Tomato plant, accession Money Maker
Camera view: vertical (180 deg); turntable rotation: 240 degrees
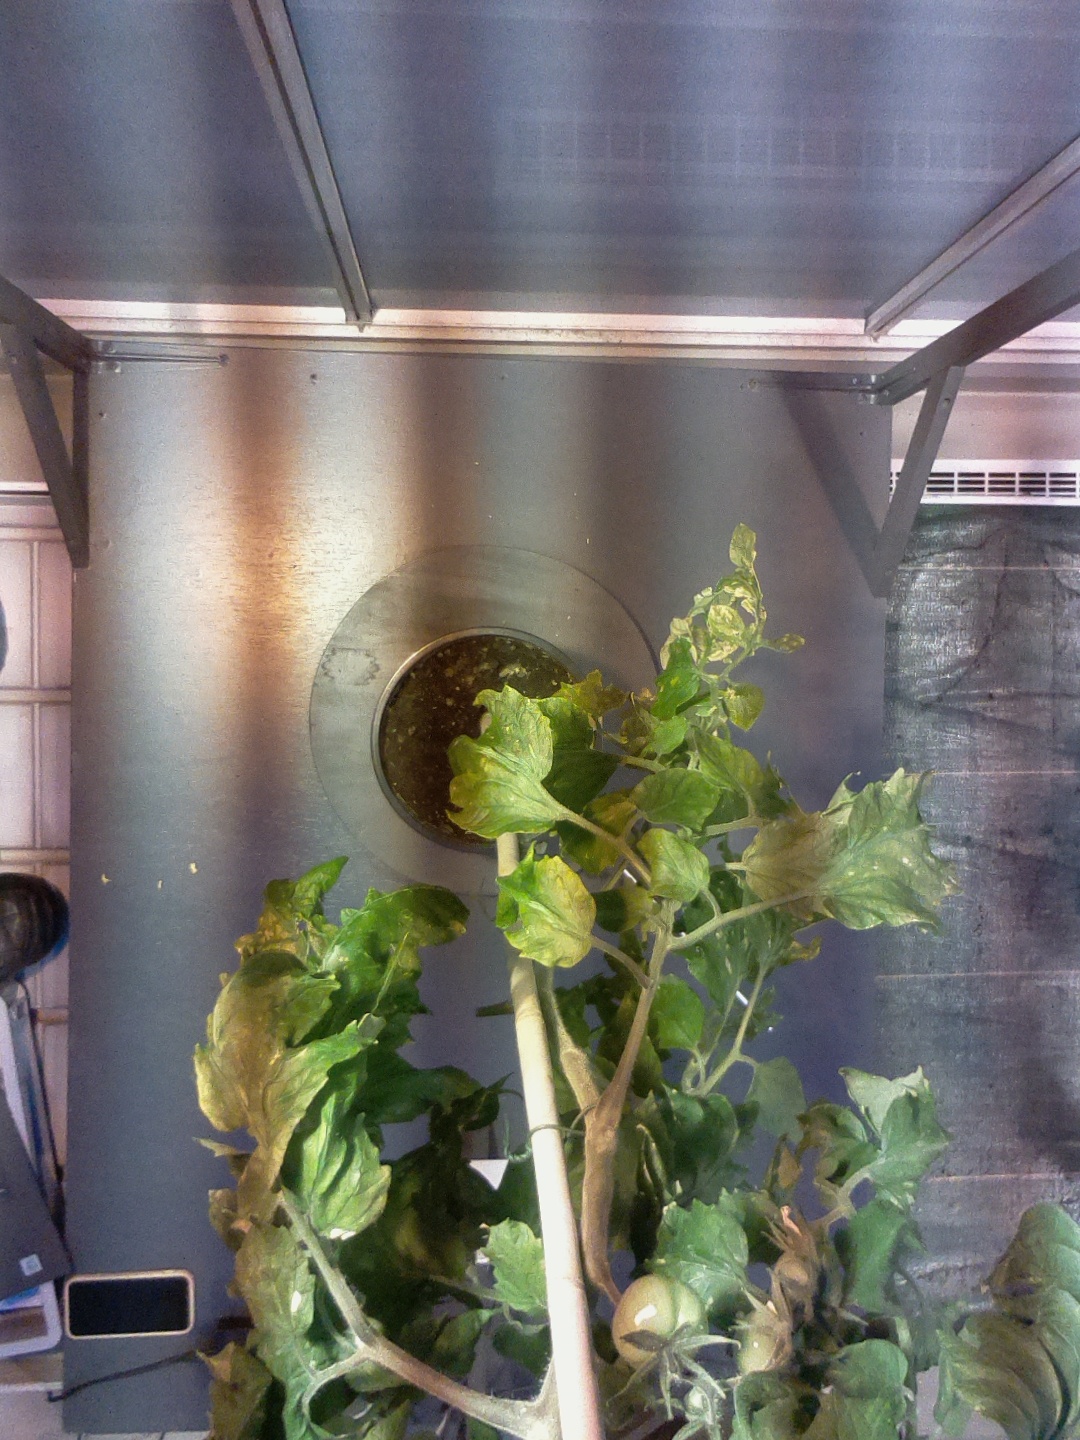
BBCH growth stage 73: 30%-40% of final fruit size